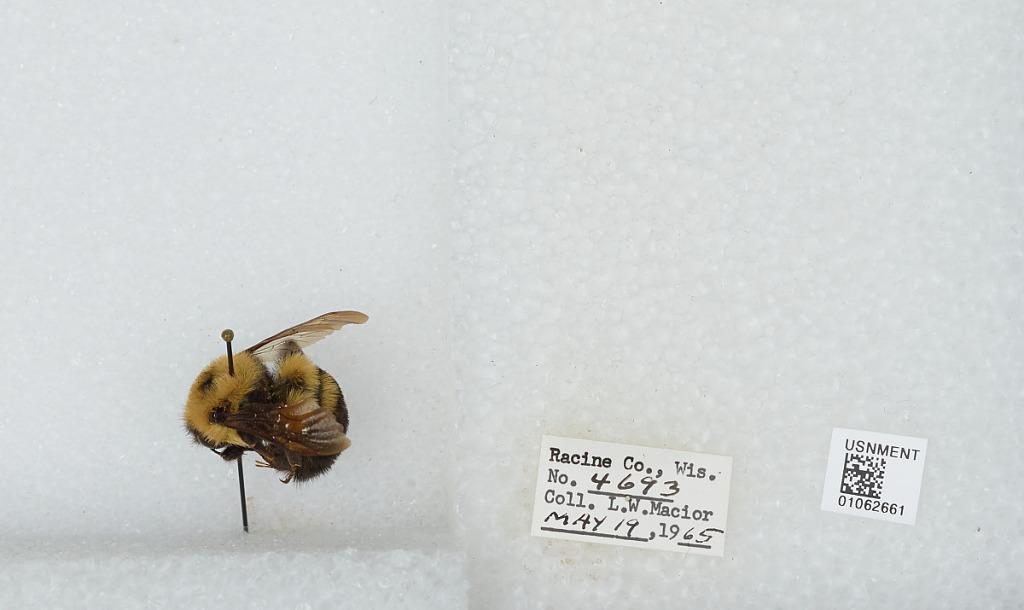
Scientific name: Bombus (Pyrobombus) bimaculatus Cresson
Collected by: L. Macior
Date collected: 1965-5-19
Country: United States
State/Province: Wisconsin
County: Racine
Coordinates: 42.78, -87.76